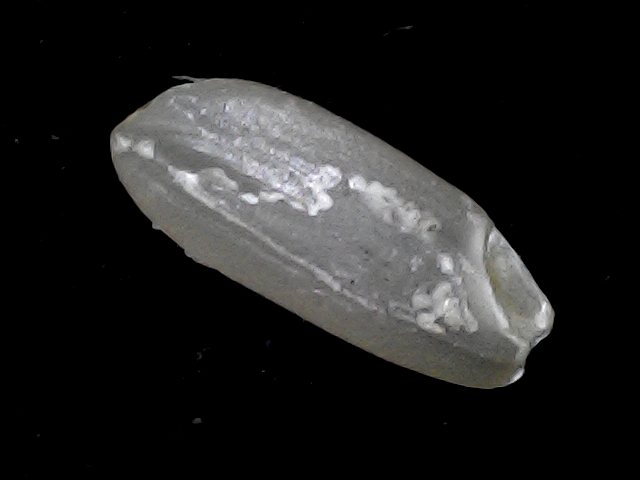
Rice variety: BD91